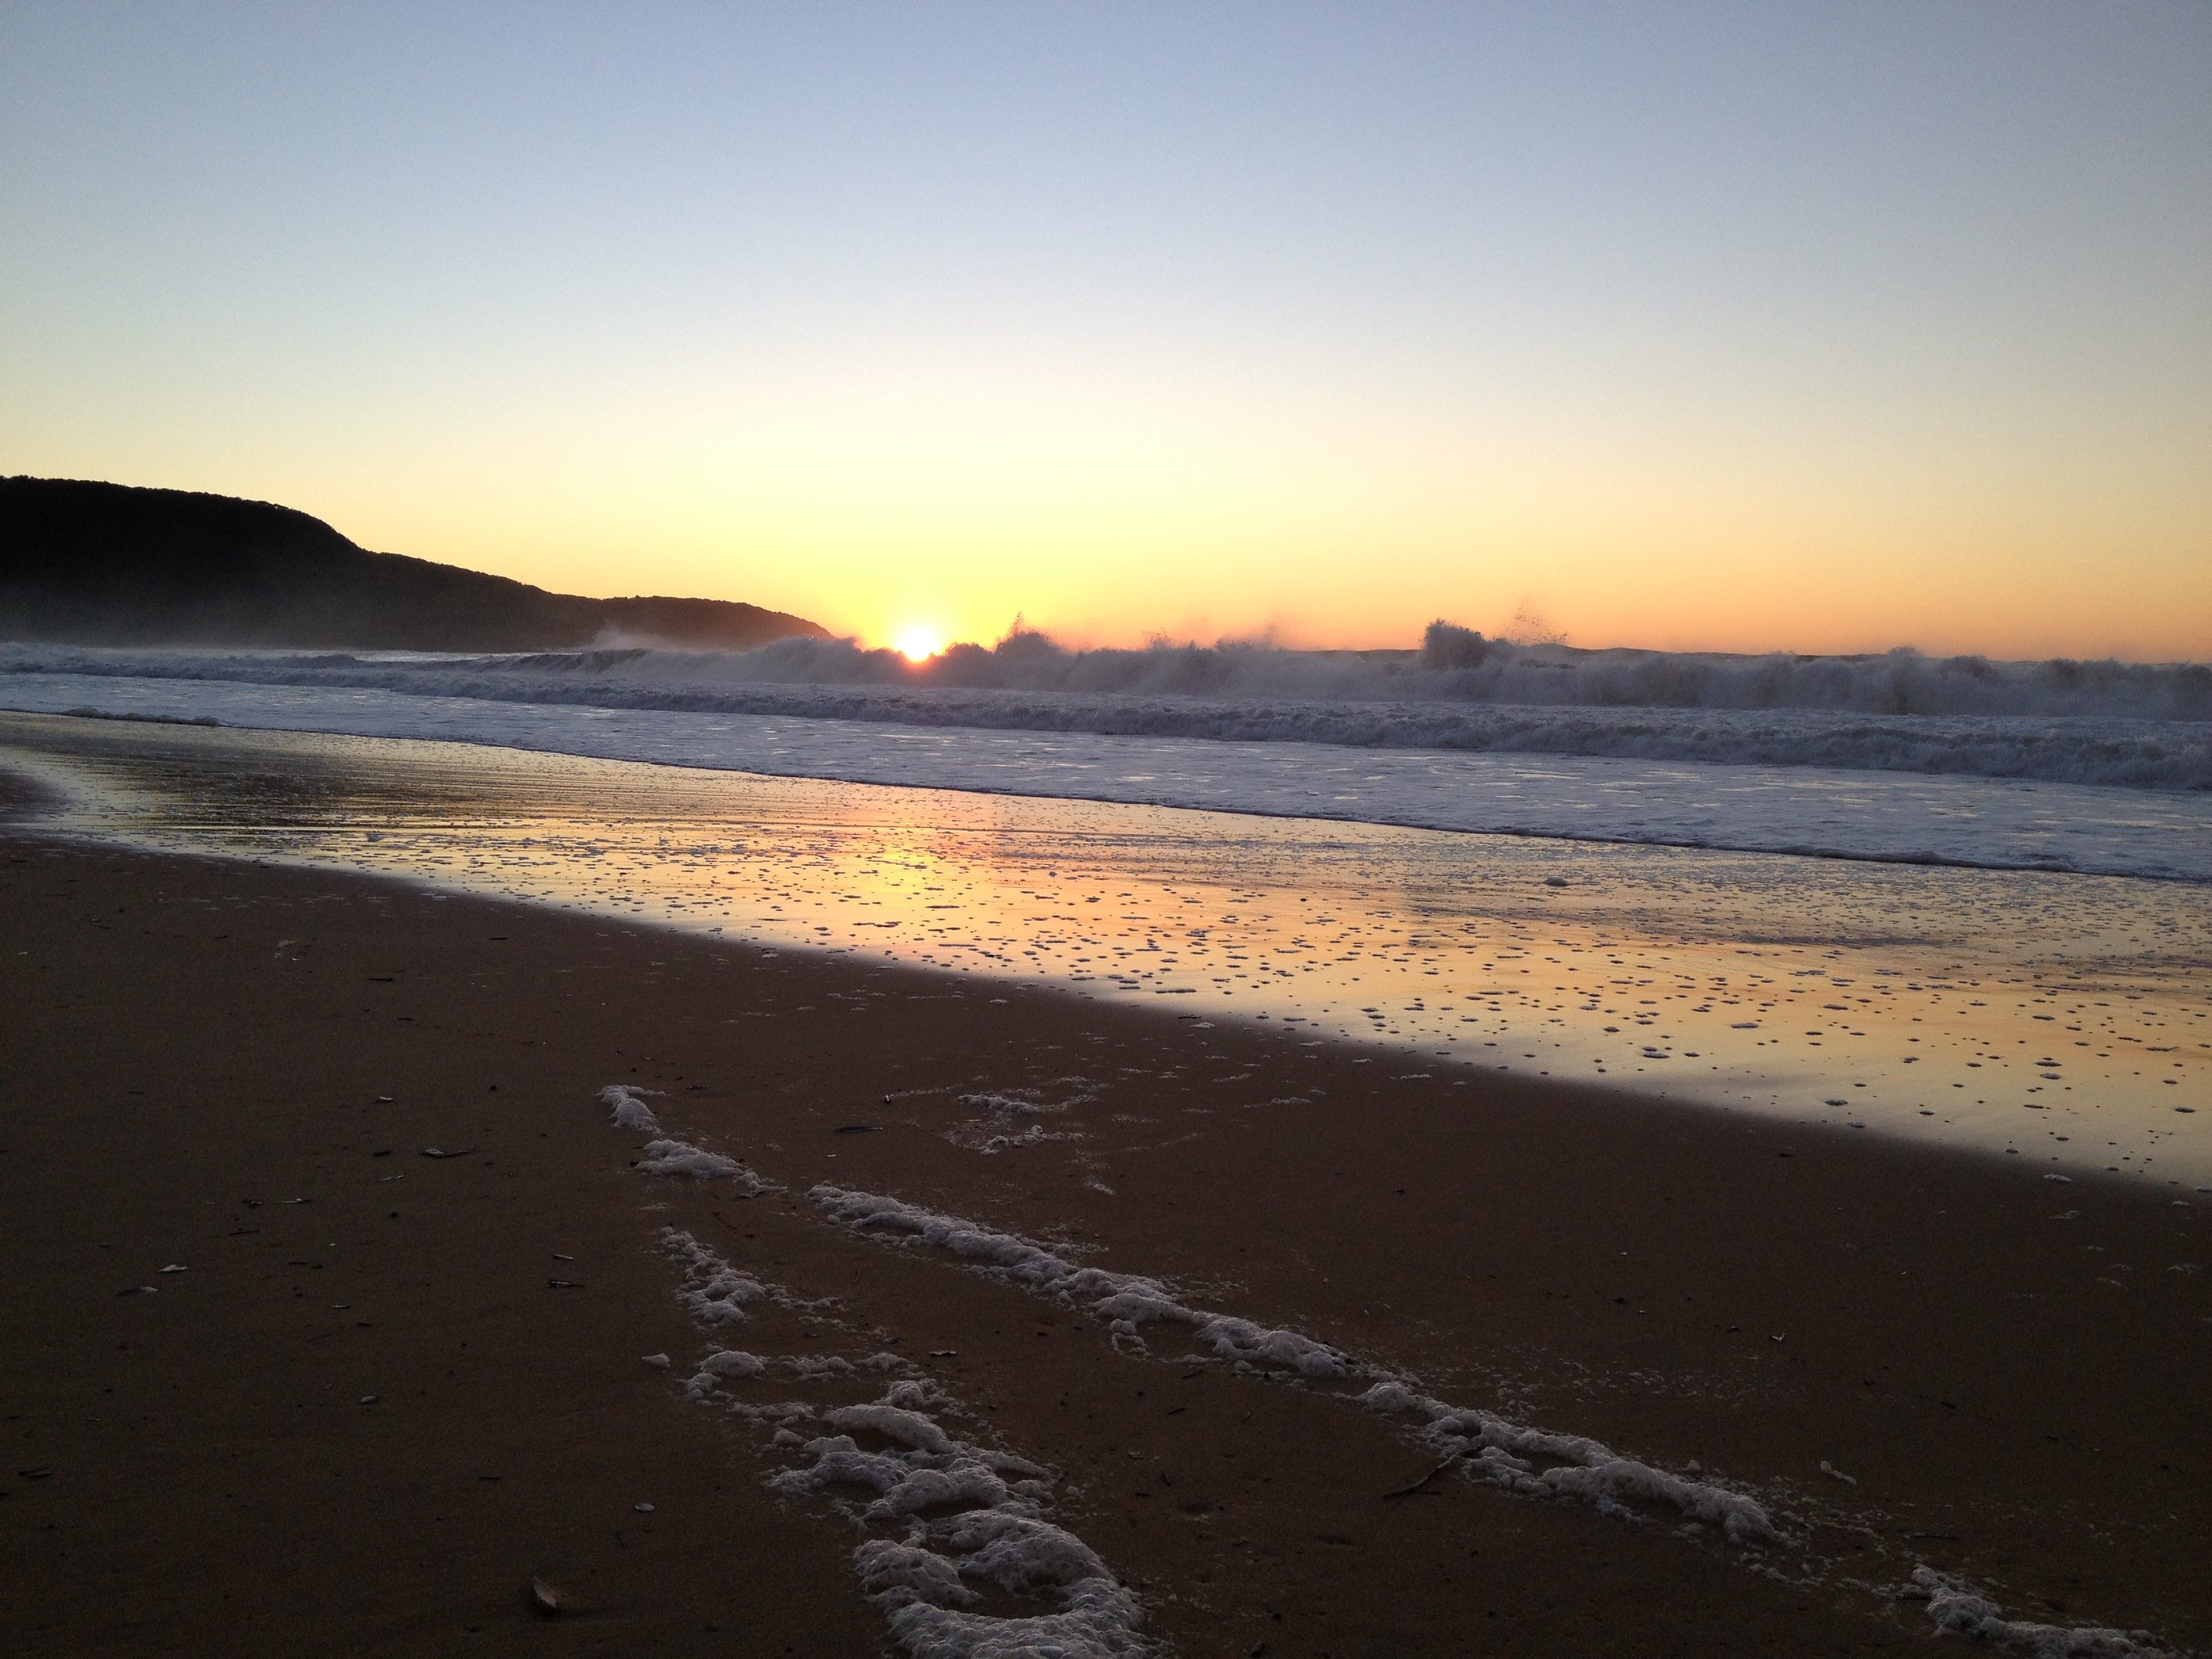
dawn, beach, sunrise, australia, sea, horizon, sky, shore, ocean, sunset, coast, morning, calm, coastal and oceanic landforms, wave, evening, wind wave, sunlight, water, sand, sun, dusk, headland, tide